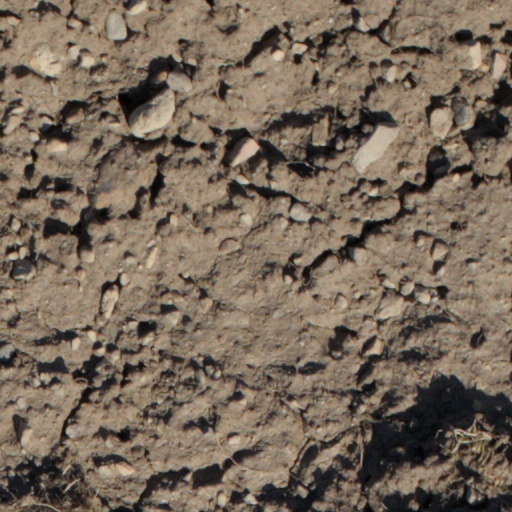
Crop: wheat